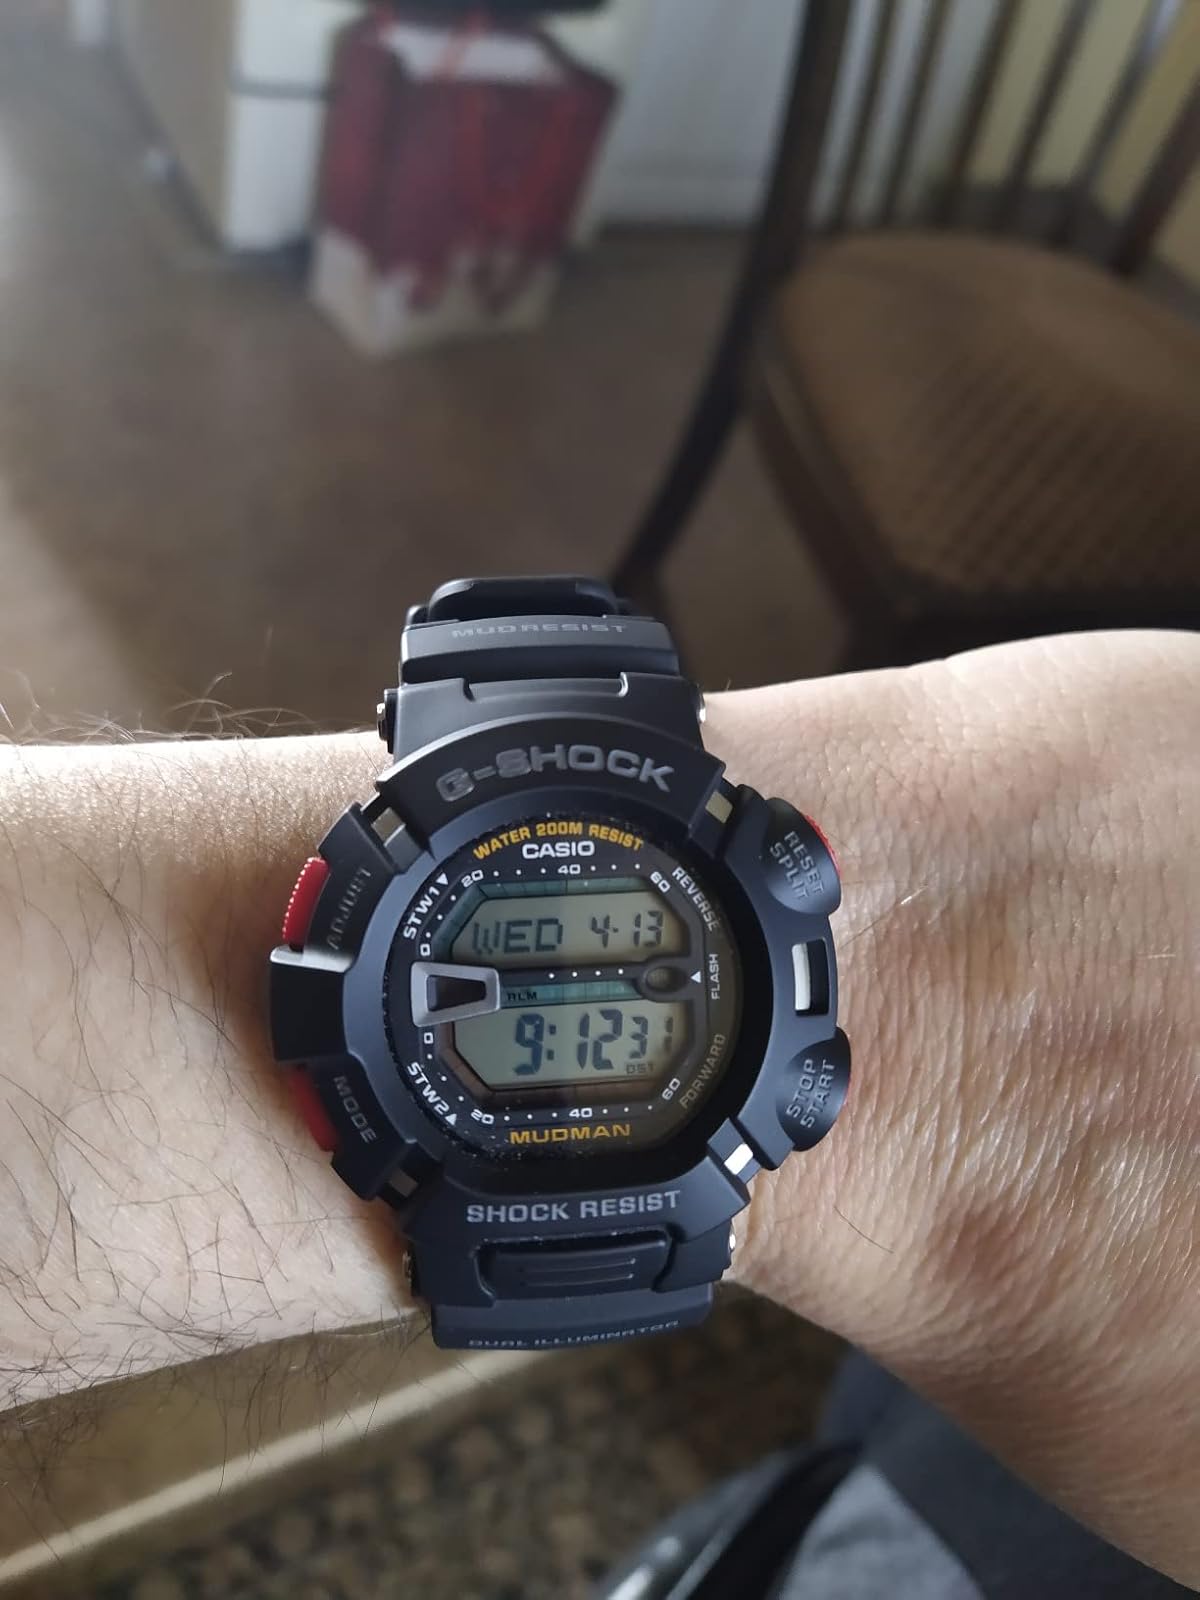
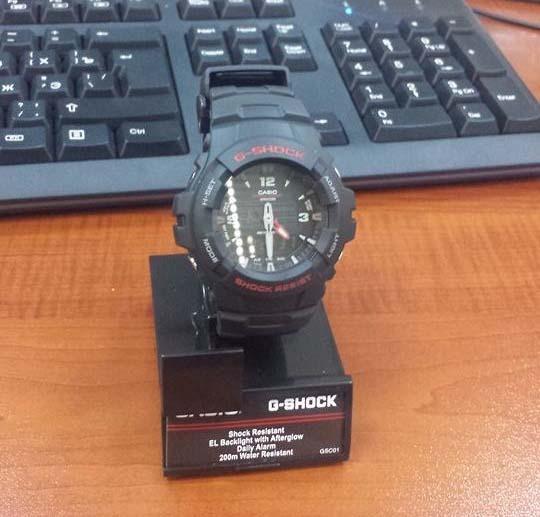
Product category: accessories_watch
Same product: no